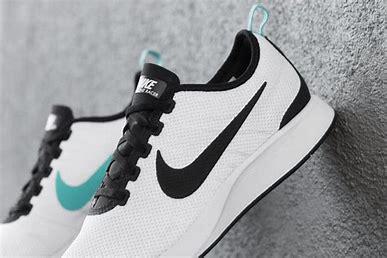
Brand: Nike
Model: Dualtone Racer